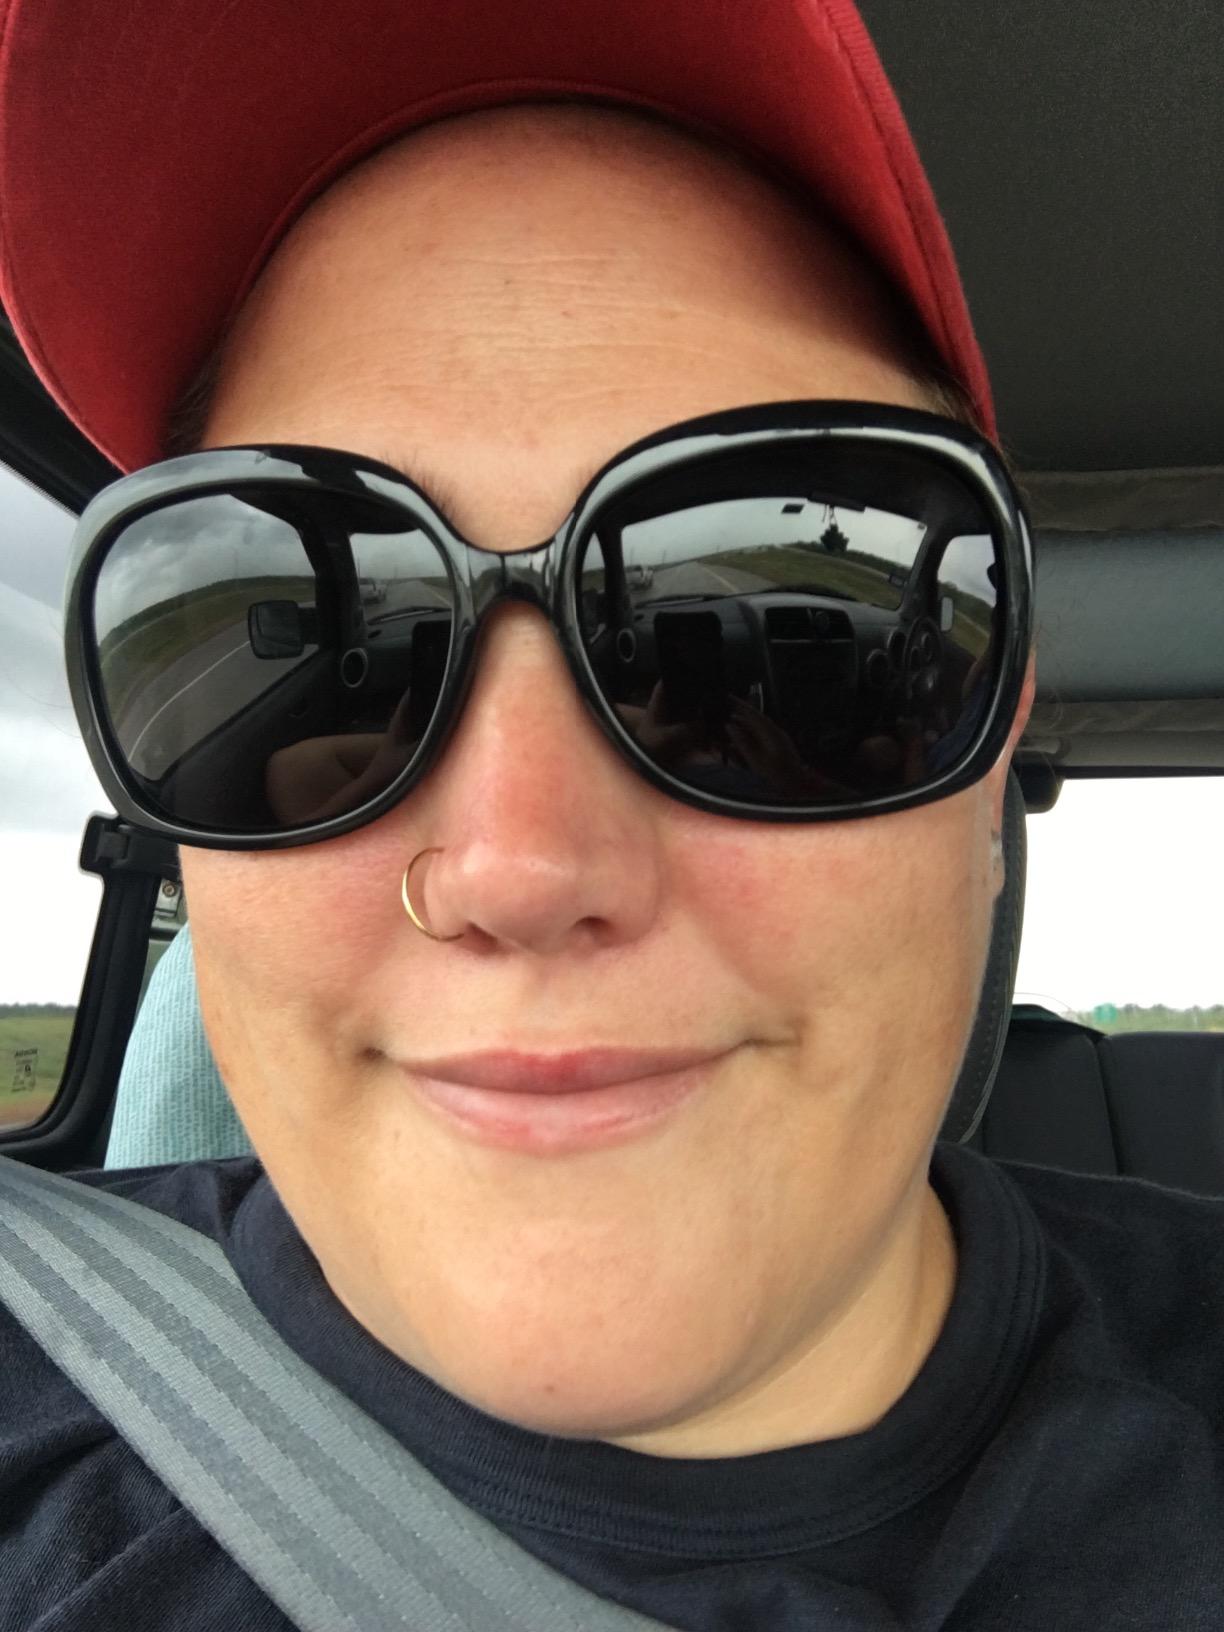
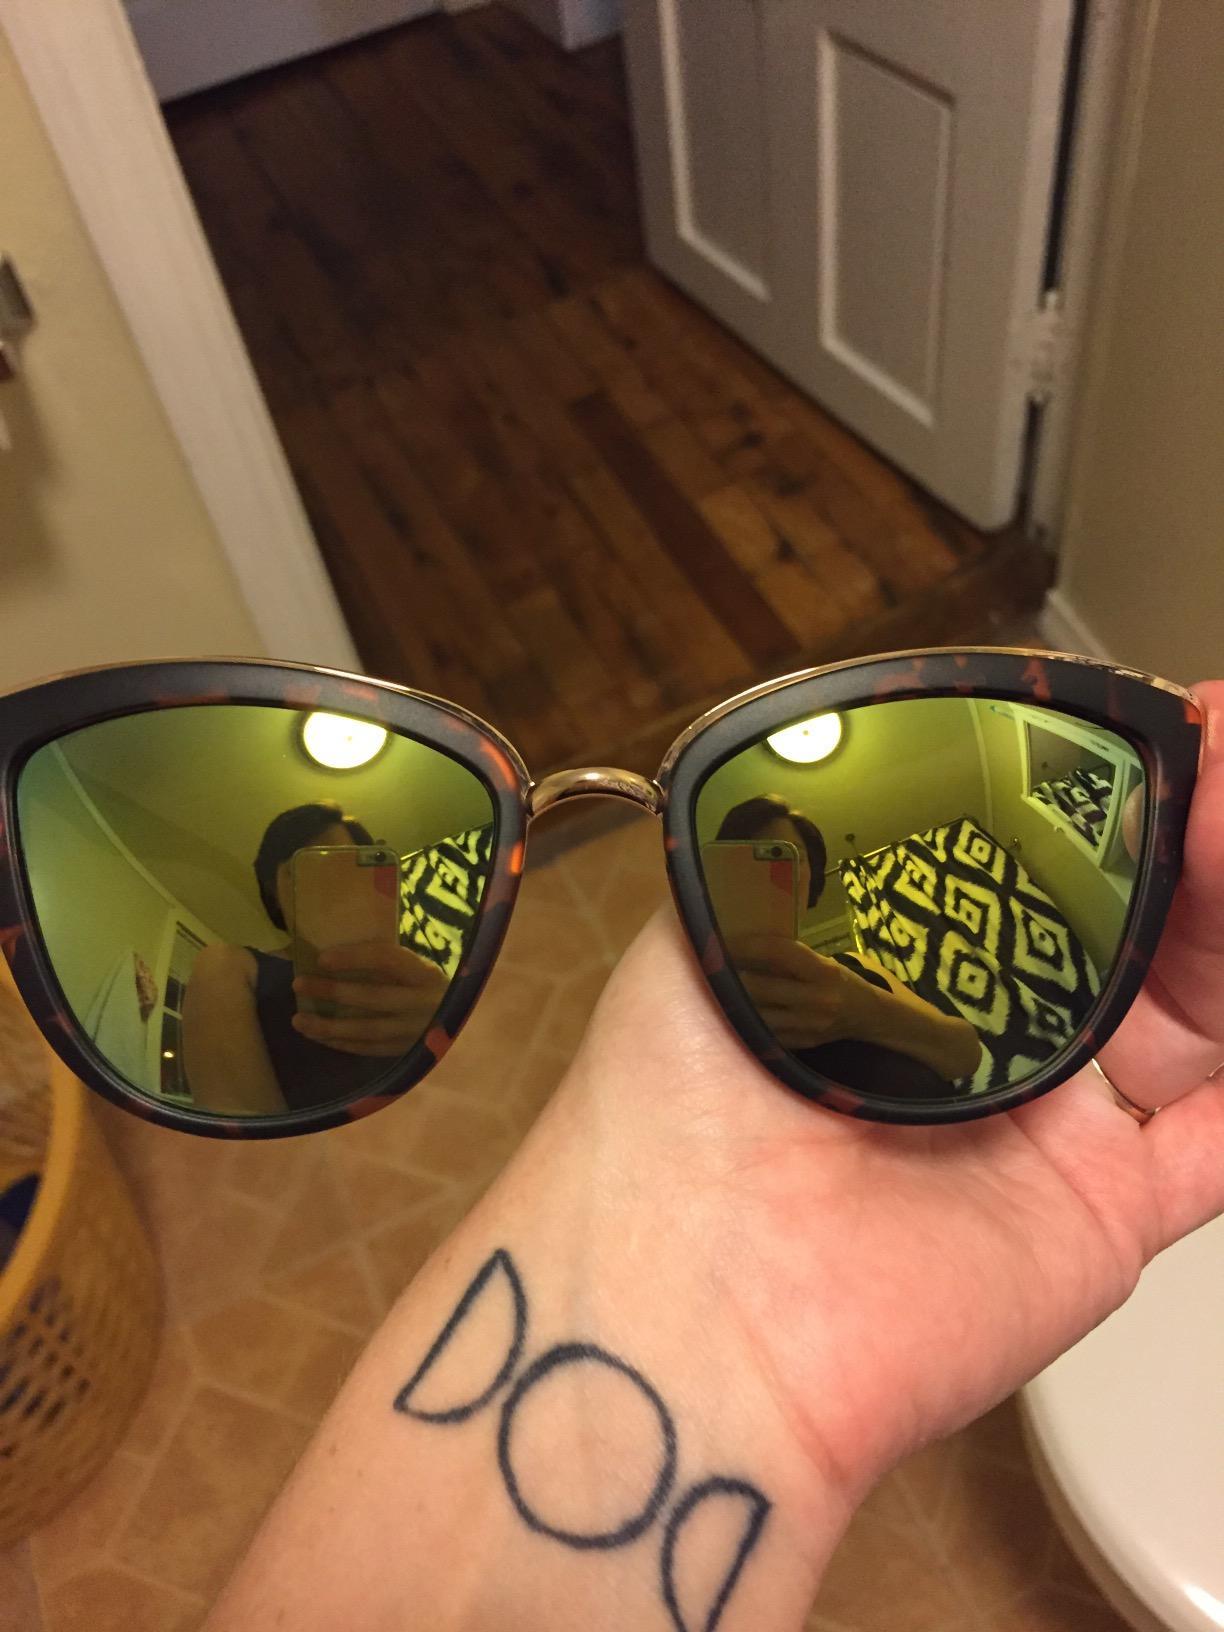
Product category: accessories_sunglasses
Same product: no